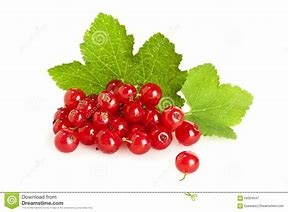
Label: redcurrant